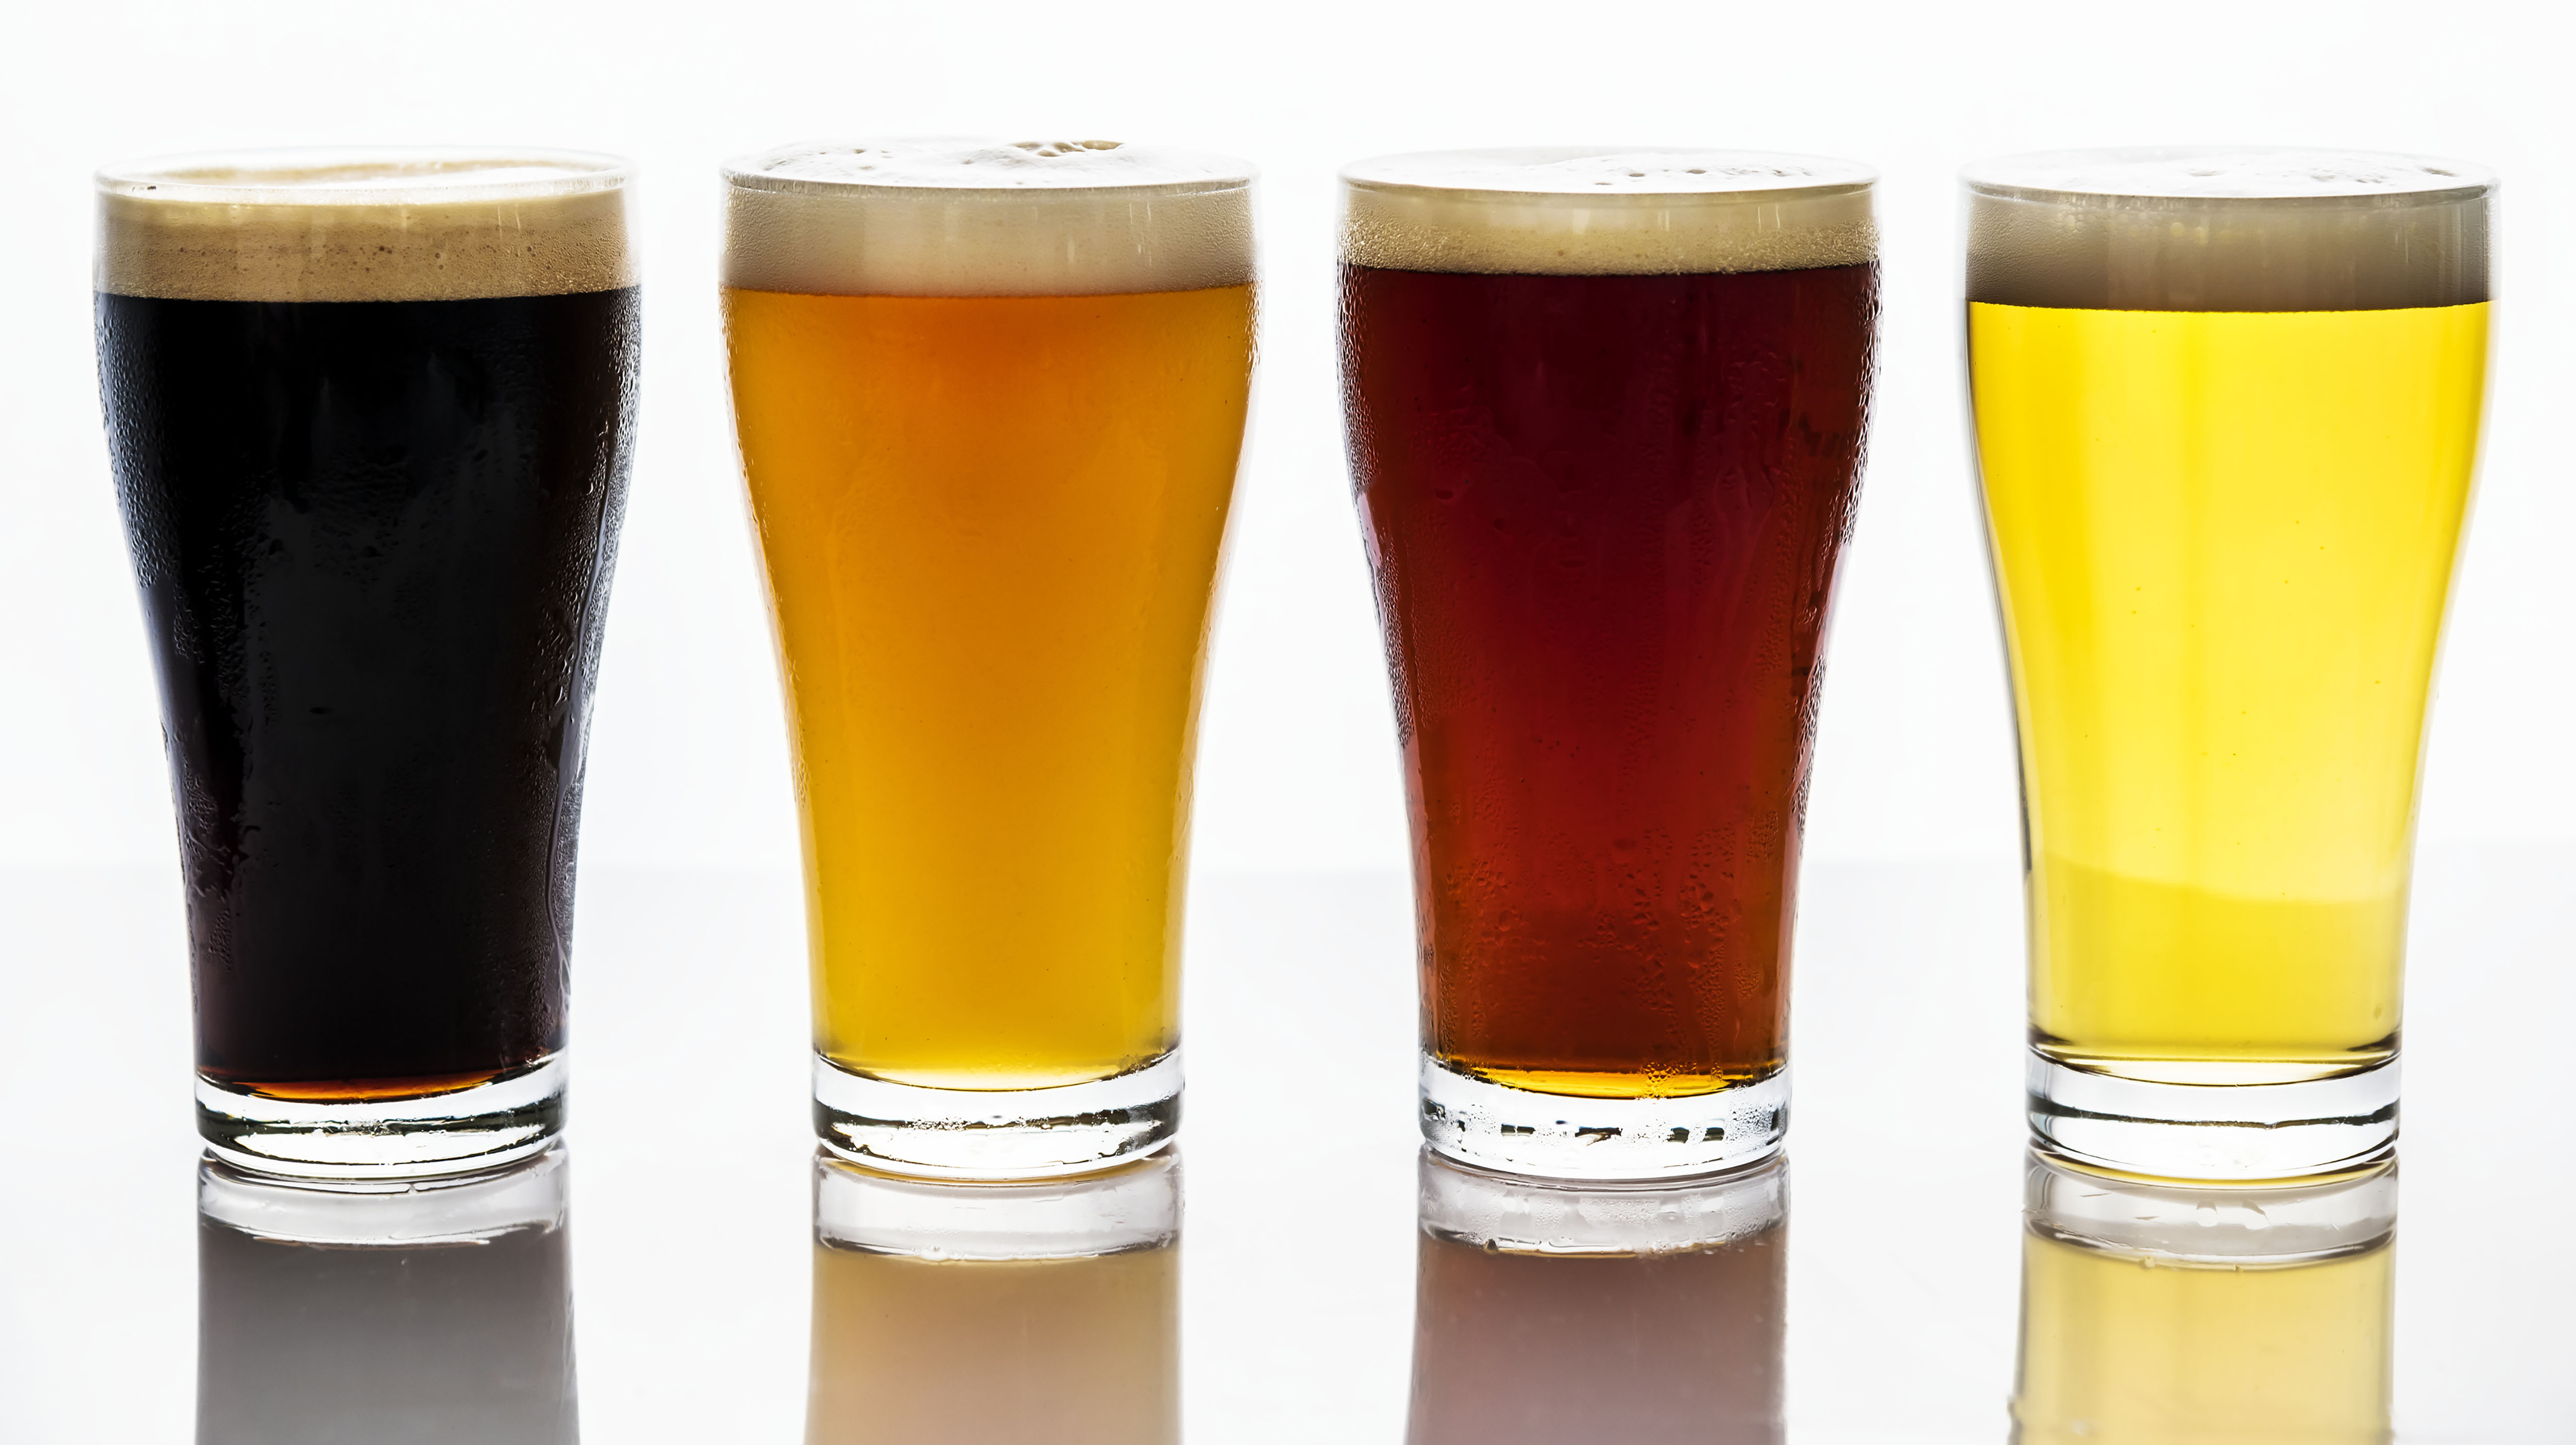
alcohol, alcoholism, ale, background, bar, beer, beverage, brewed, brewery, bubble, celebration, close up, cold, cold drink, draft, draught, drink, drinking, drunk, flight, glass, hangout, hops, lager, light, liquid, macro, oktoberfest, party, pilsner, pint, porter, pub, refreshment, stout, summer, taste, water, beer glass, pint glass, product, beer cocktail, pint us